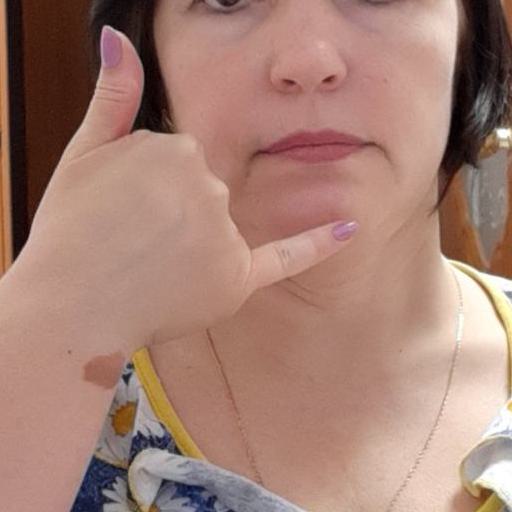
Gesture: call